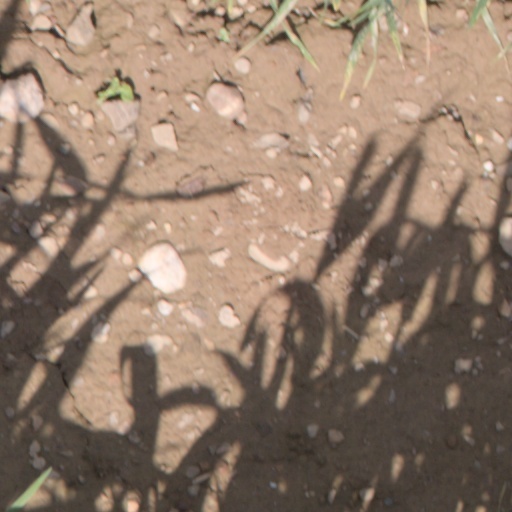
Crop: wheat